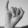
ASL letter: I